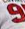
Number: 9